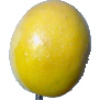
Label: Maracuja 1